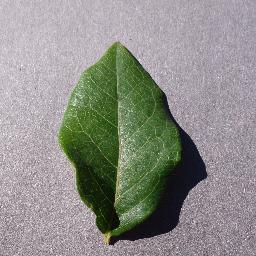
Label: Blueberry___healthy